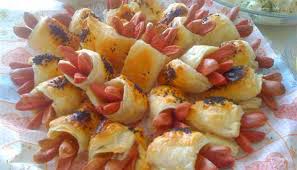
Yemek: borek